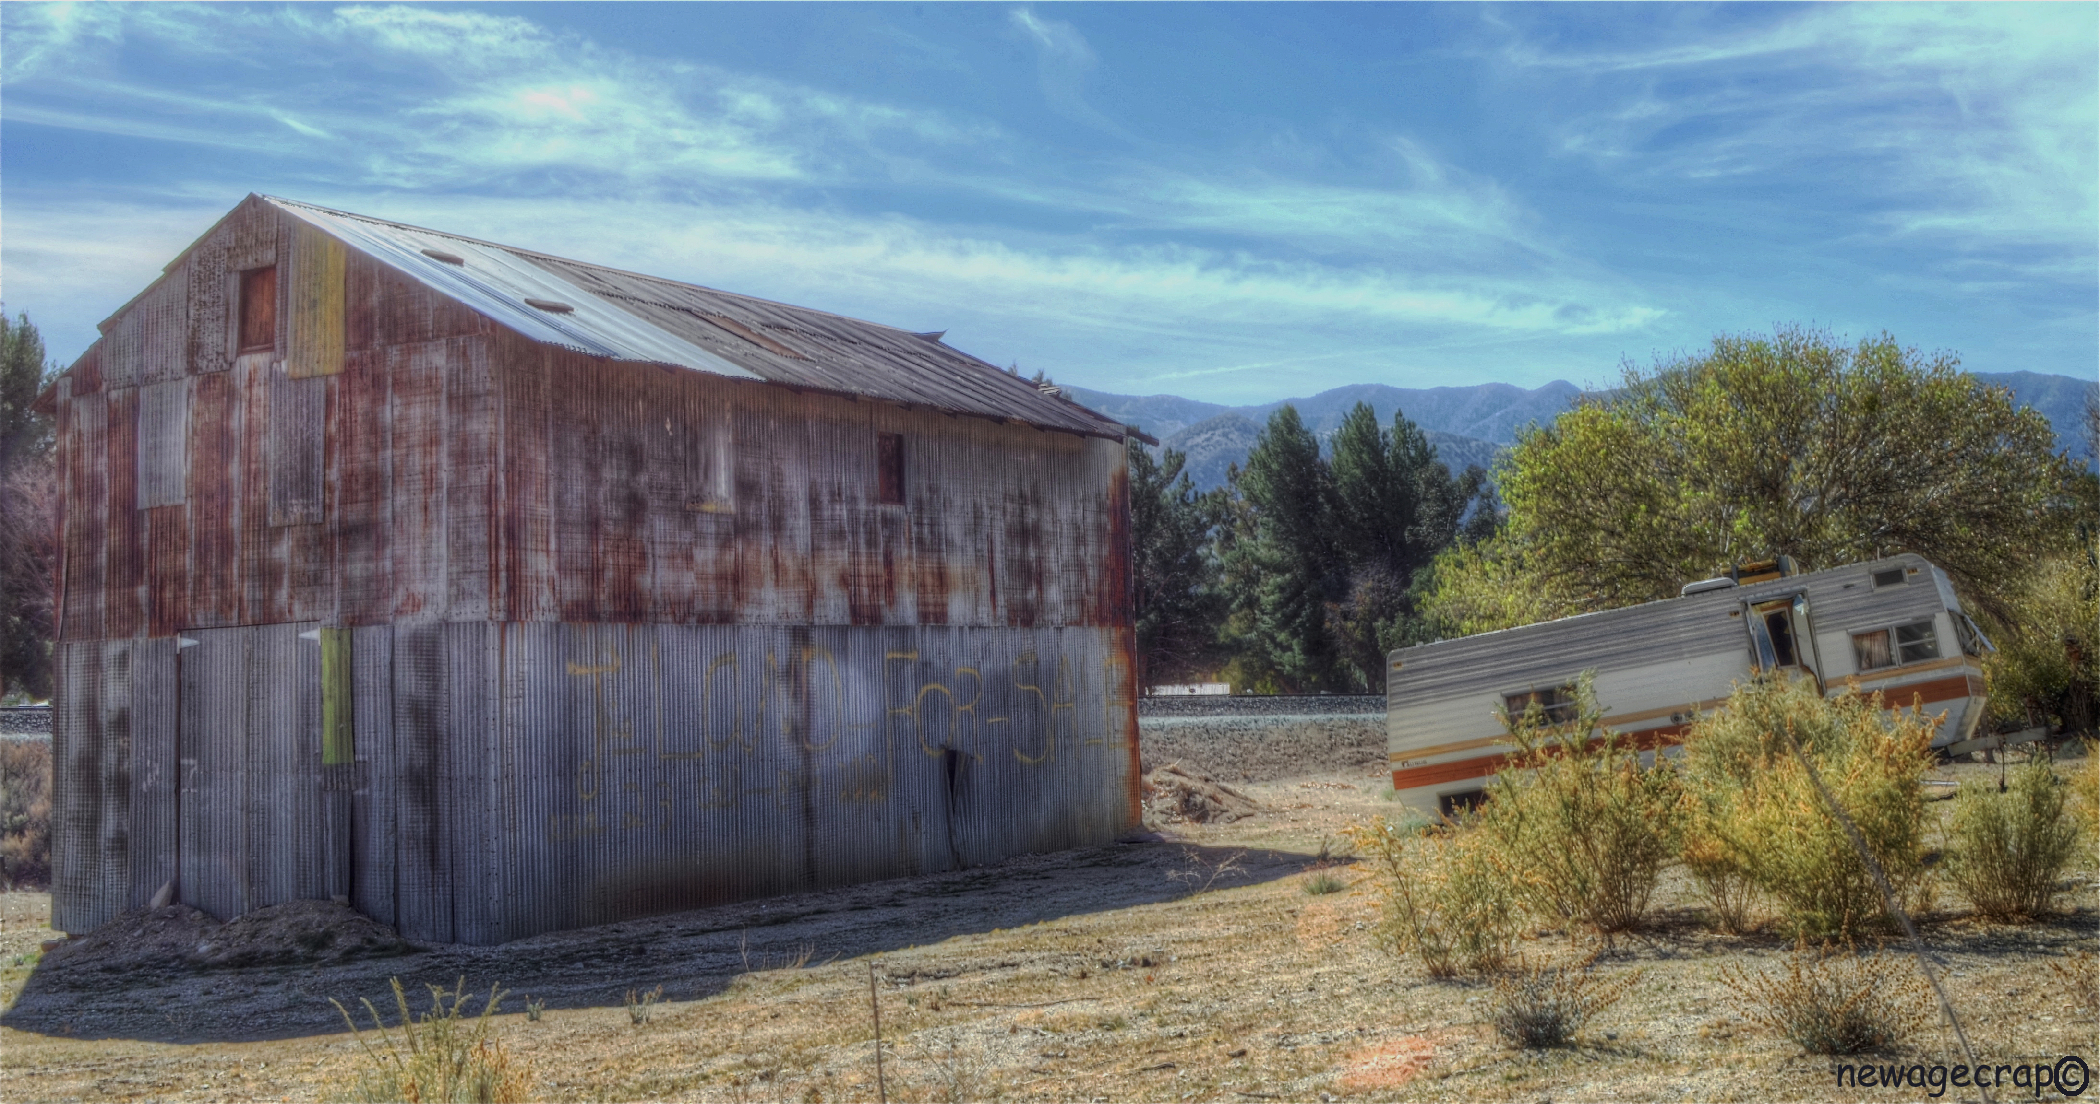
farm, building, barn, home, hut, shack, cottage, ranch, abandoned, property, nikon, california, estate, socal, southerncalifornia, nikond5100, losangelescounty, santaclarita, acton, actonca, real estate, rural area, abandonedrv, crownvalleyroad